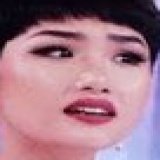
ca sĩ Miu Lê